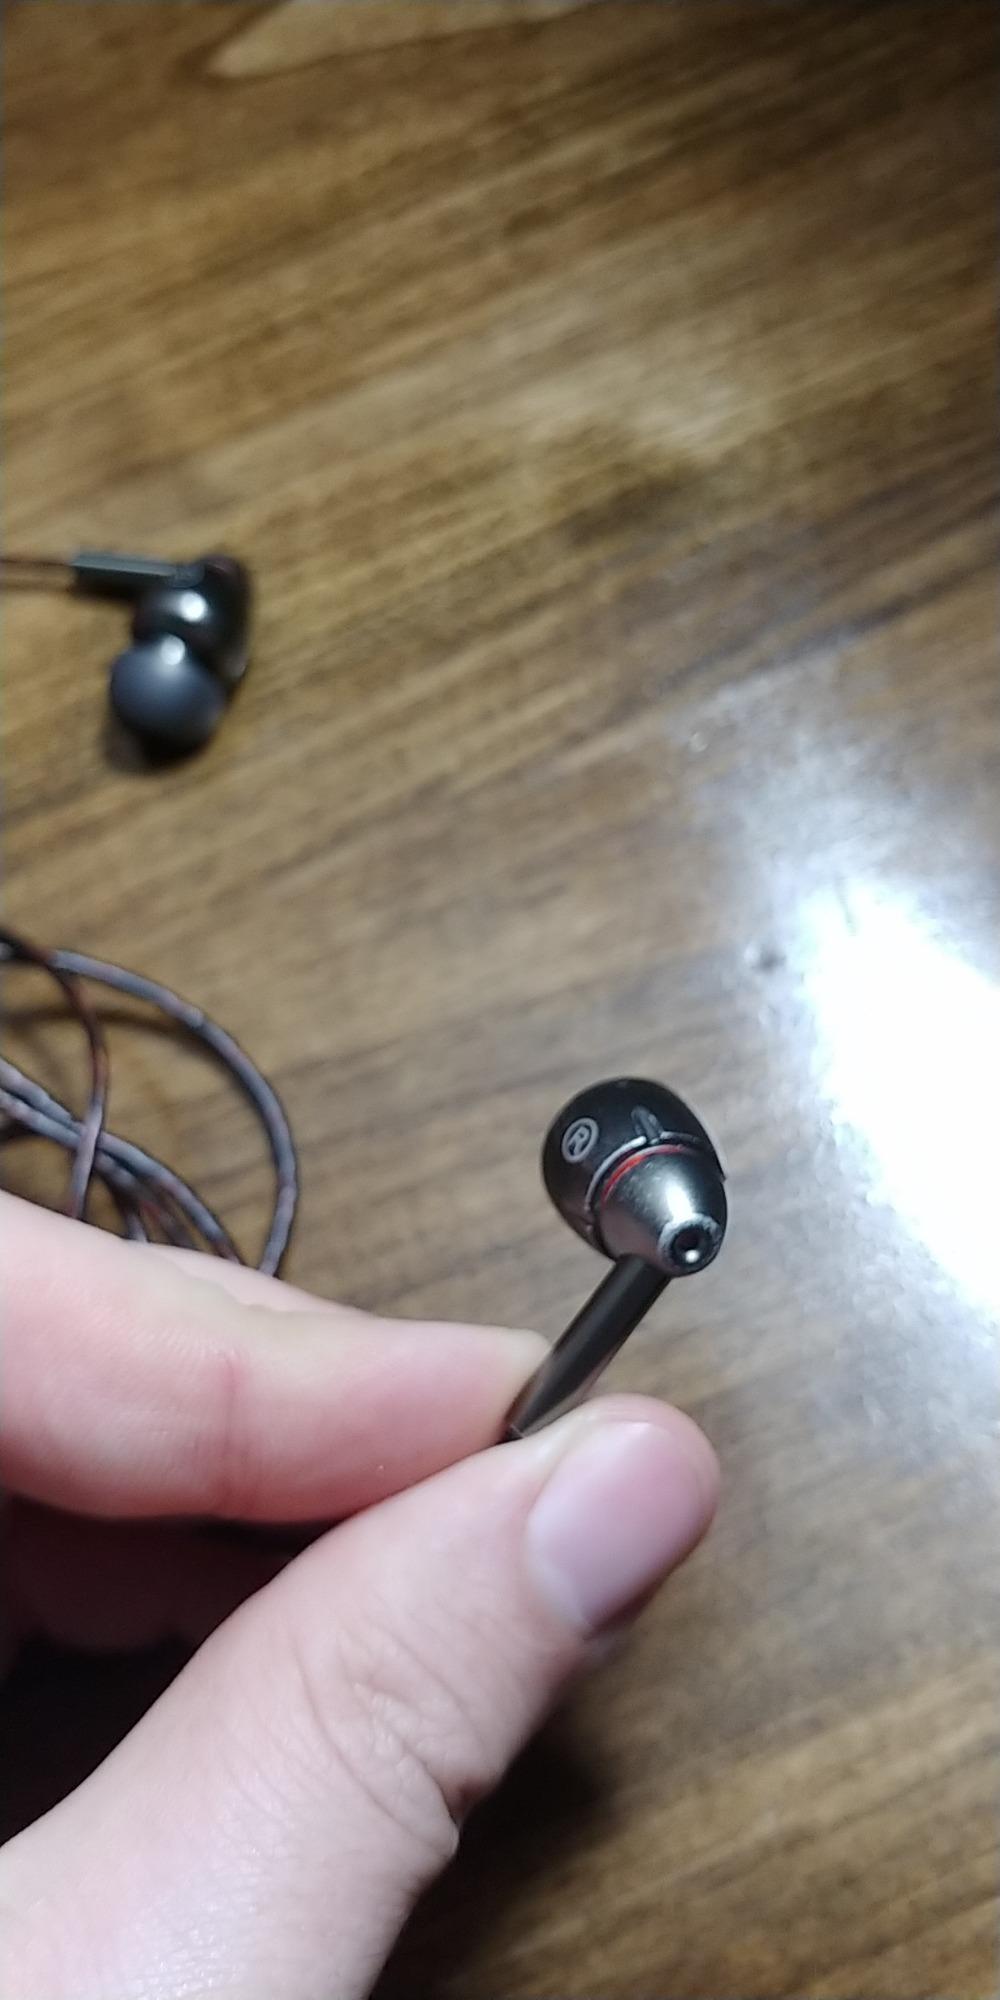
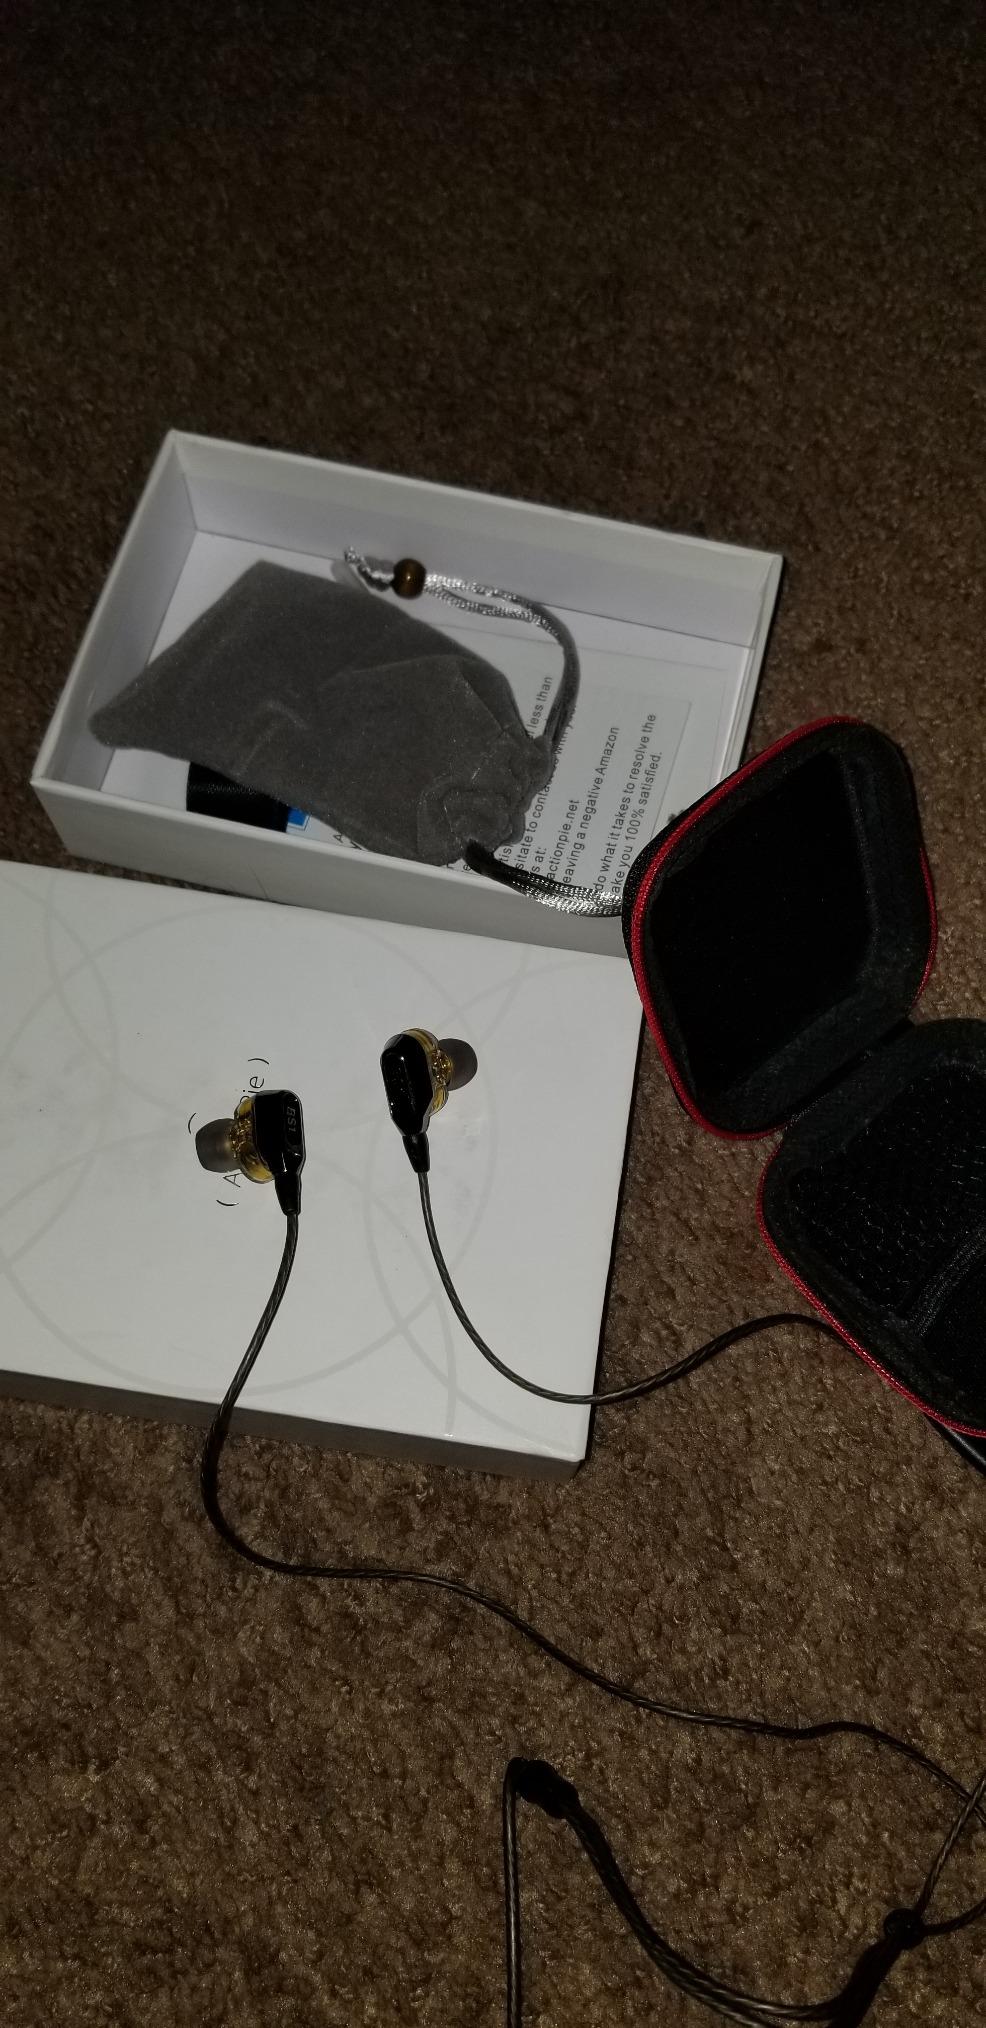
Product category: headphones
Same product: no